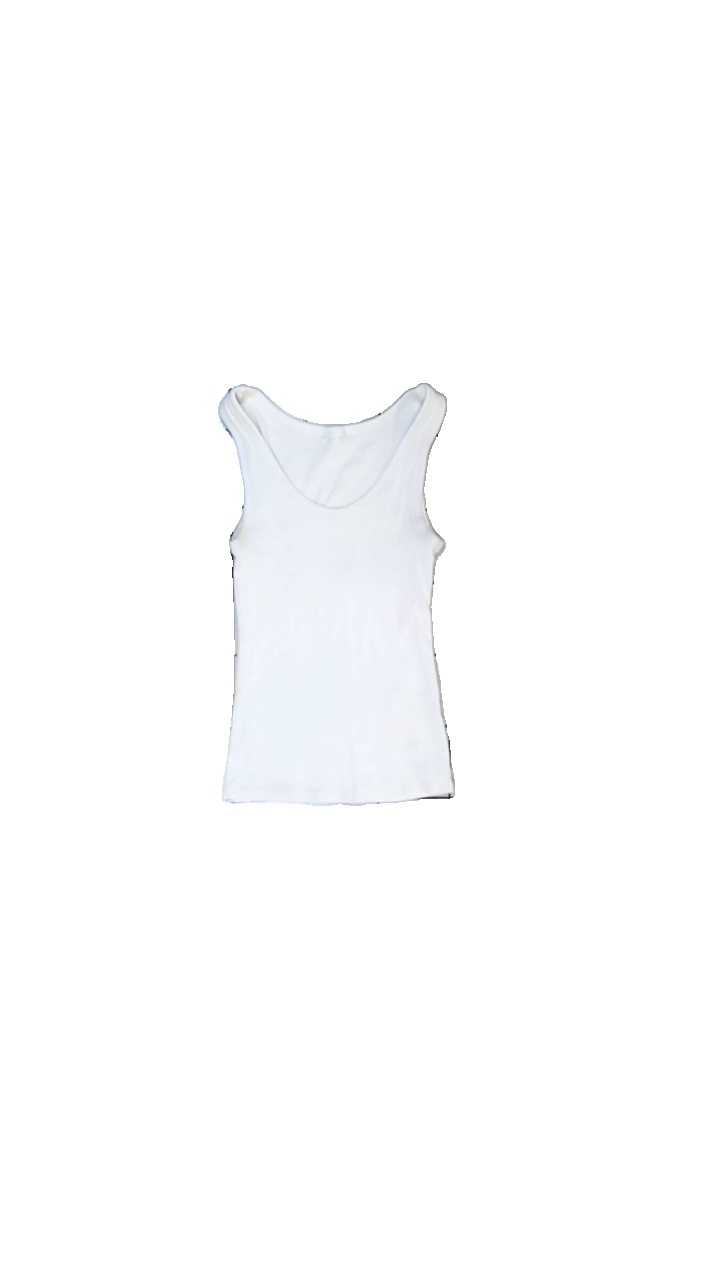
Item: Tank Top (Ladies)
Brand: Lager 157
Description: linne
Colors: White
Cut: C-collar
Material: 100% bomull
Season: All
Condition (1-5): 2
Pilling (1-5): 1
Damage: nopprigt och gult runt krage
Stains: Minor
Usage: Export
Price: <50